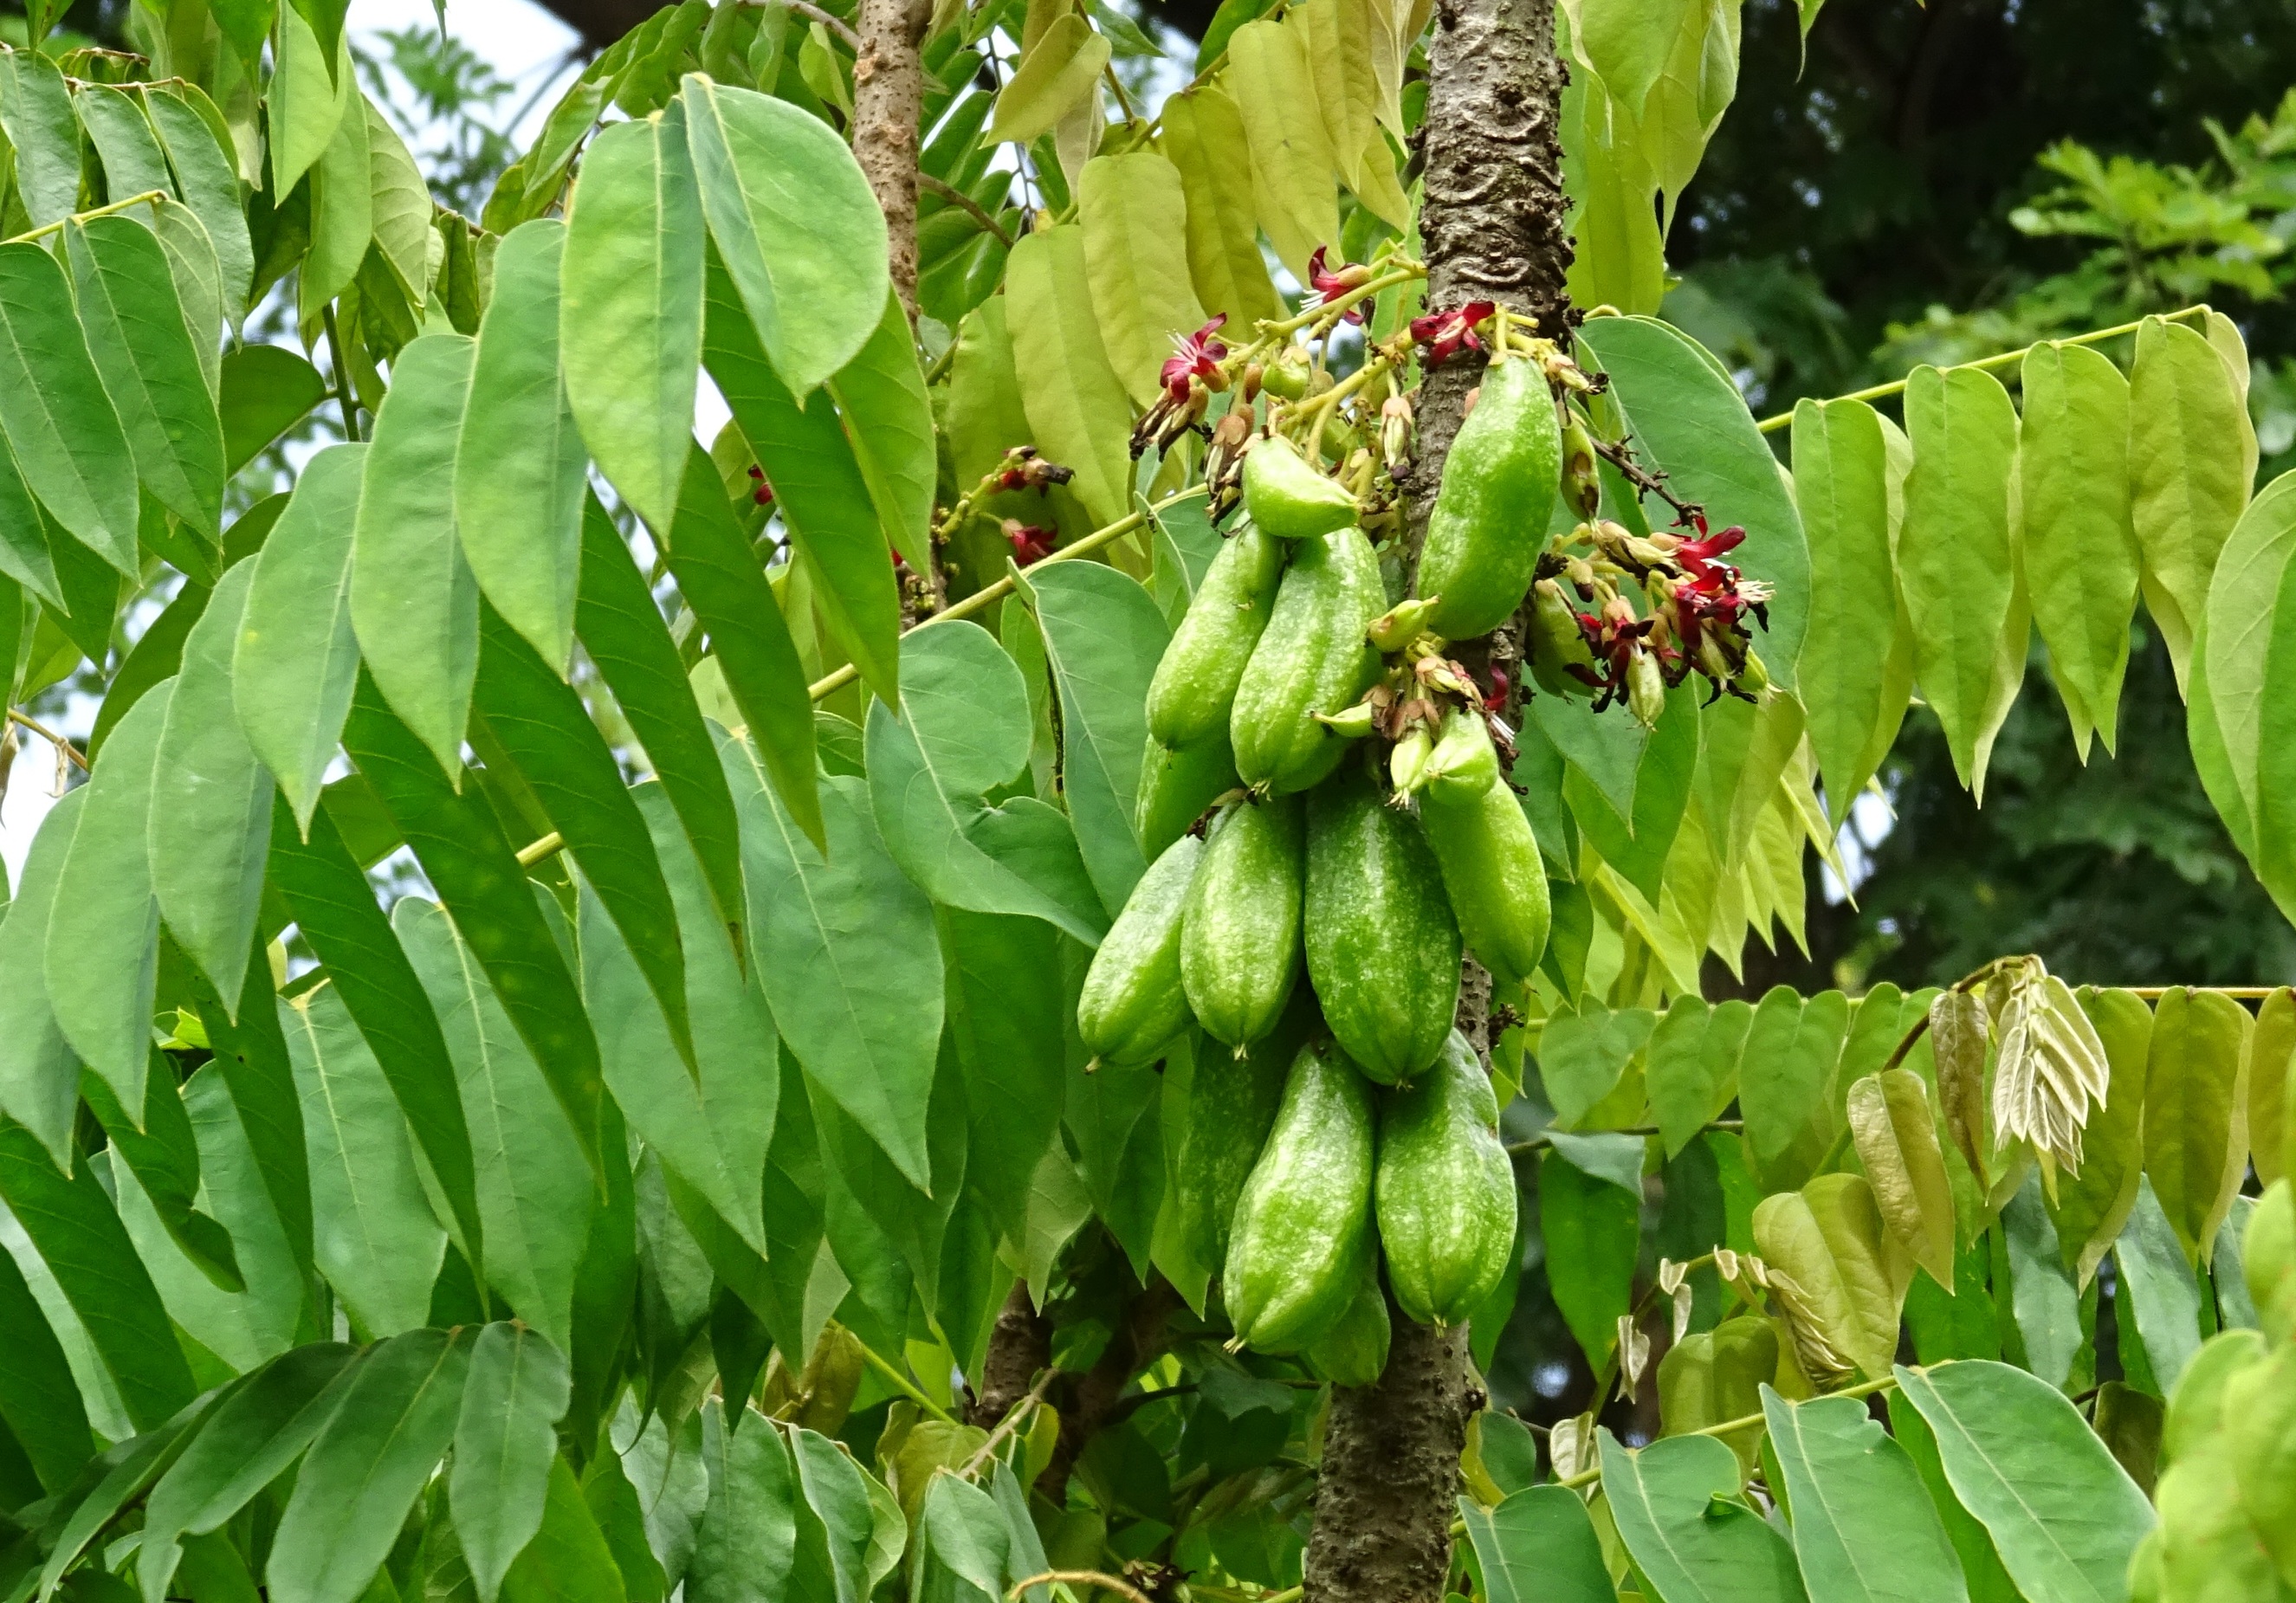
tree, plant, bunch, fruit, leaf, flower, food, produce, botany, hanging, dharwad, flora, leaves, shrub, india, edible, sour, flowering plant, bilimbi, averrhoa bilimbi, cucumber tree, tree sorrel, averrhoa, oxalidaceae, coccoloba uvifera, woody plant, land plant